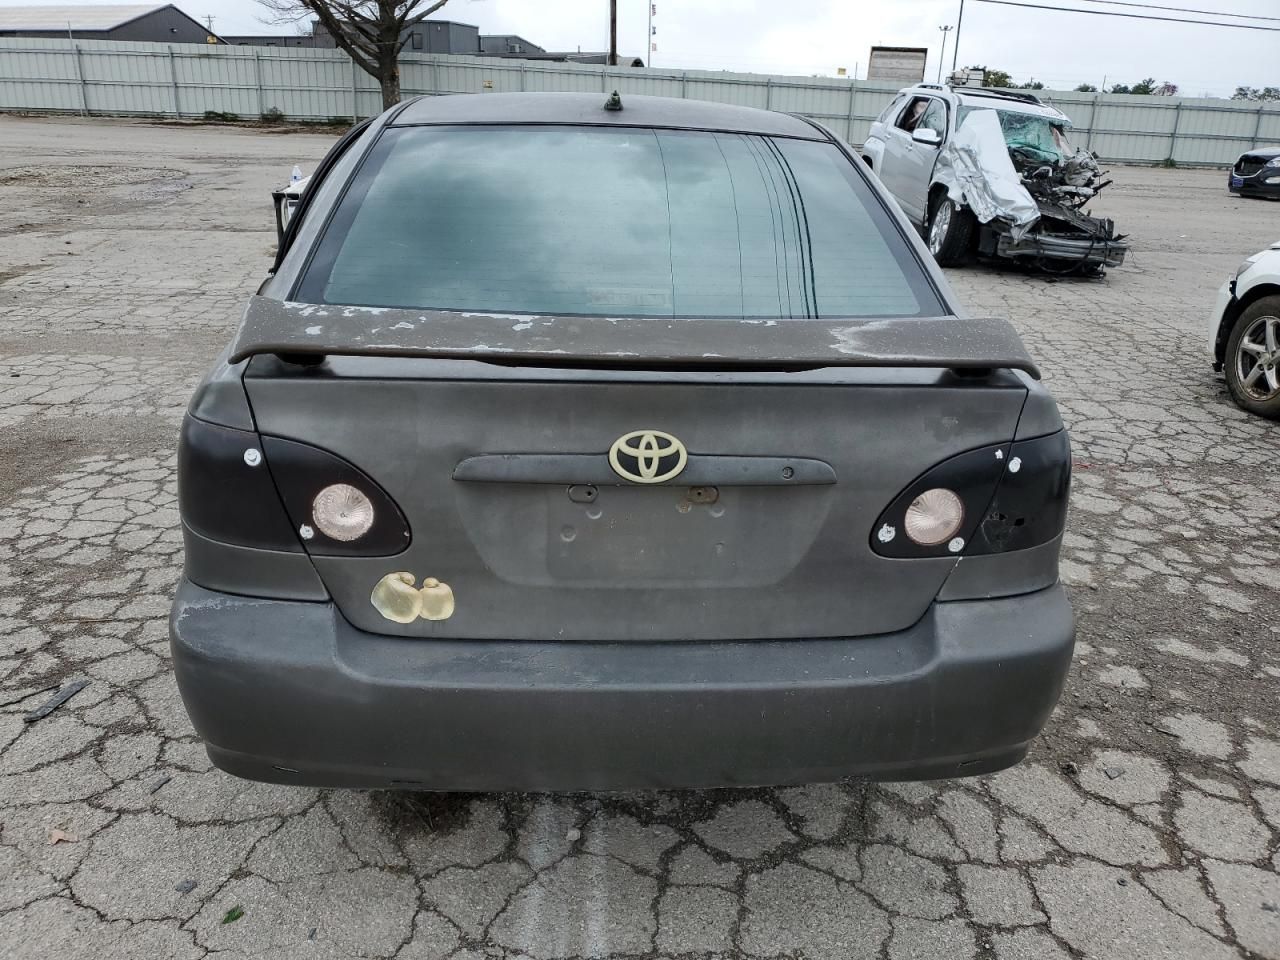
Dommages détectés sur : malle, pare-choc arrière, plaque d'immatriculation arrière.
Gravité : majeur